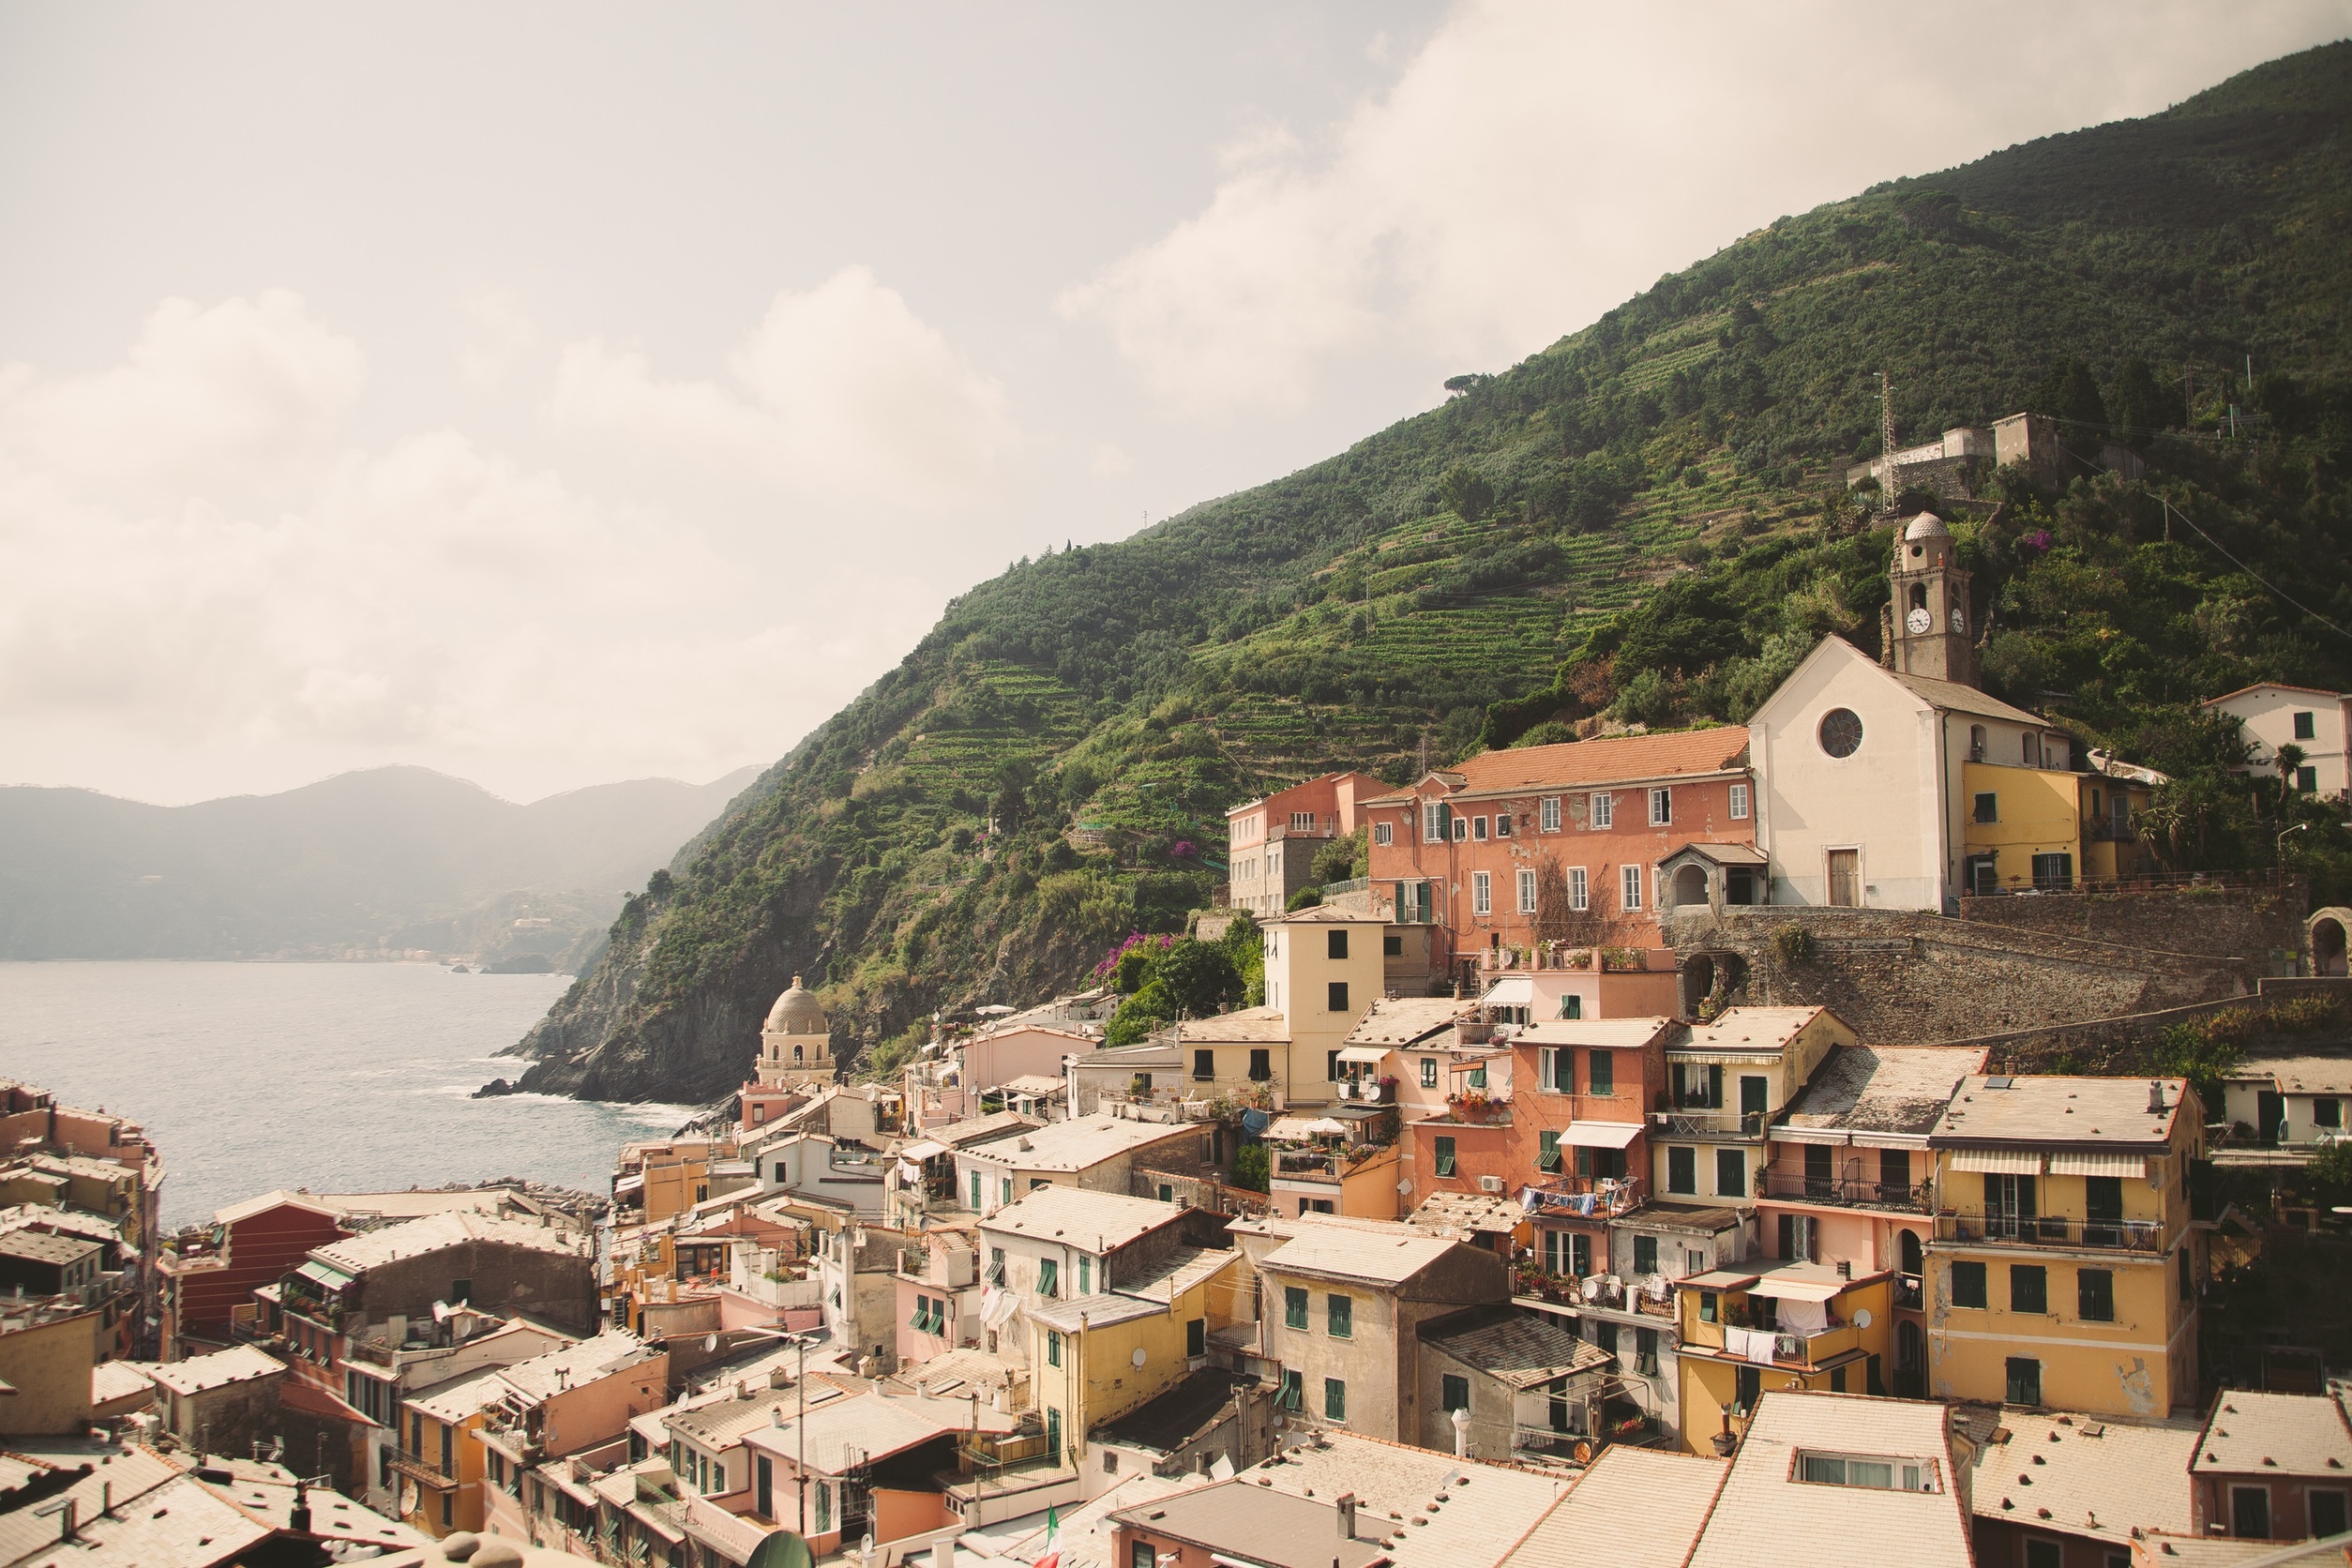
landscape, sea, coast, tree, nature, forest, outdoor, mountain, light, cloud, sky, countryside, hill, town, view, dawn, valley, mountain range, vacation, travel, village, rural, scenery, hillside, tourism, season, mountains, houses, monastery, human settlement